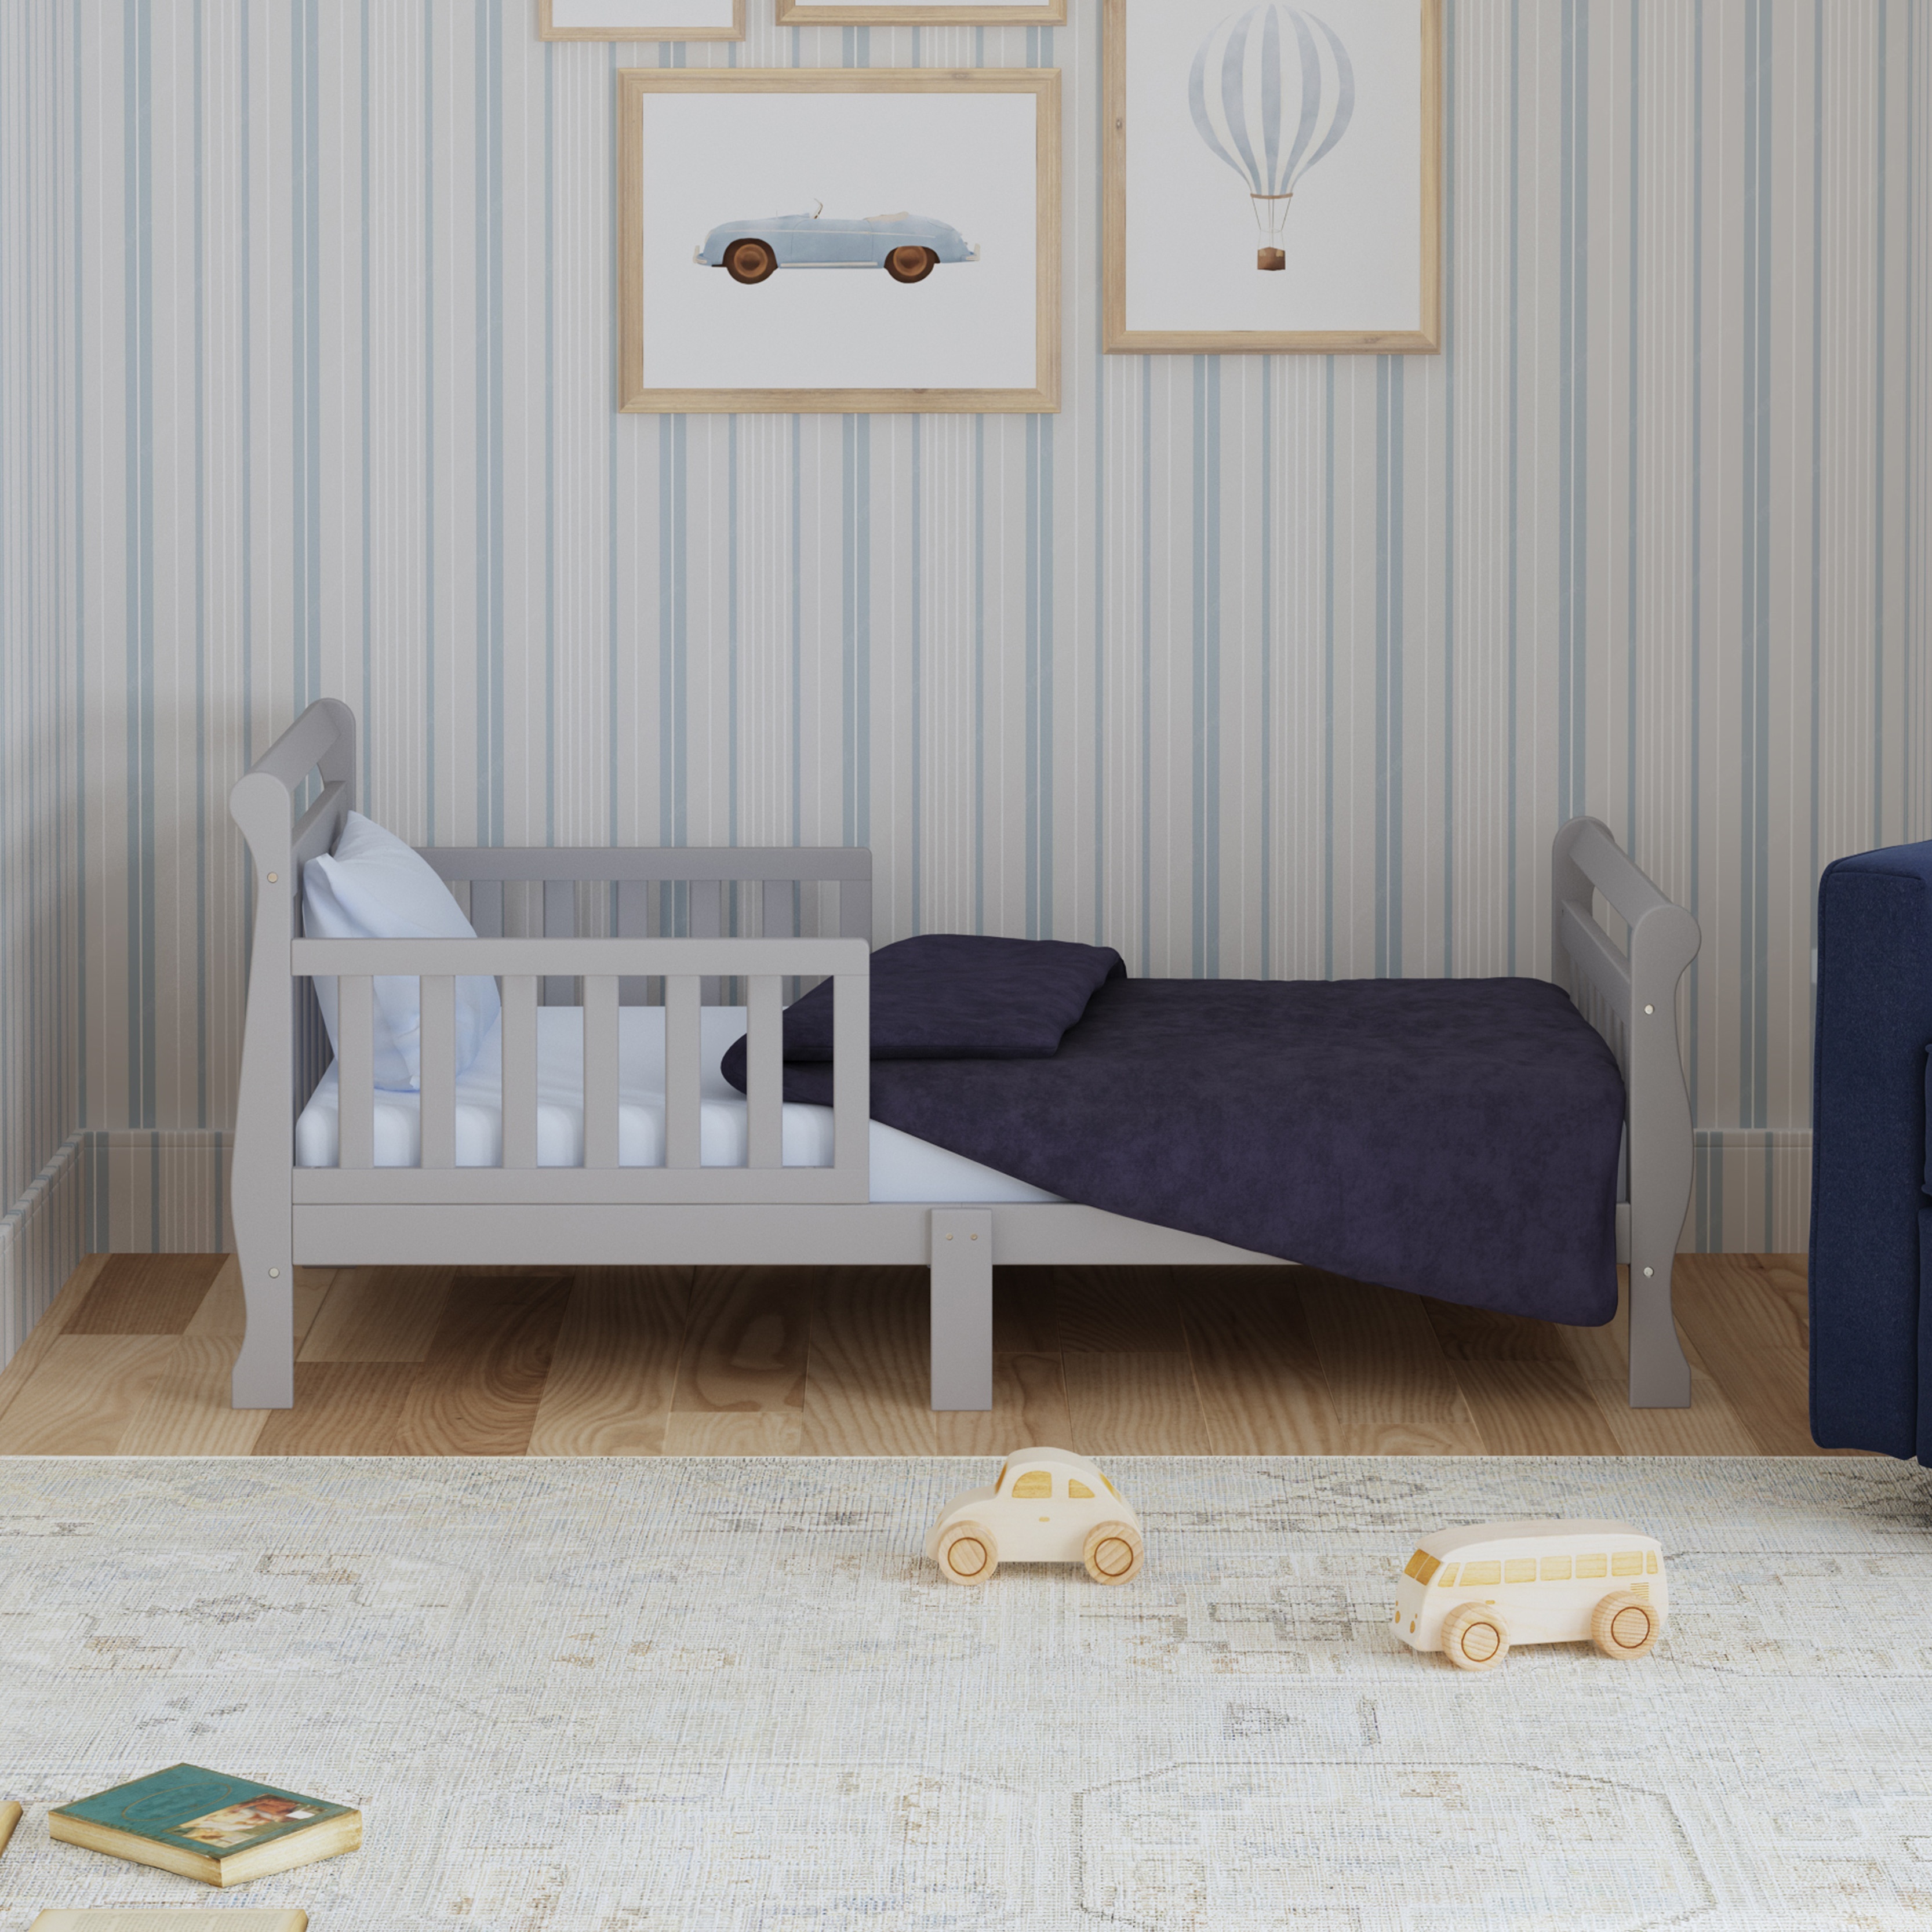
Sleigh Toddler Bed
Our DaVinci Sleigh Toddler Bed combines the charm and strength of a sleigh-style design with fun and playful details. Offering more than just safety, this toddler bed is paired with a soft rounded headboard and beautifully molded feet that creates beautiful clean lines. Two sturdy side rails help prevent falls and provides added safety. [SPECS] Country of Origin: China DIMENSIONS Assembled Dimensions: 57.25"L x 29.75"W x 24.75"H Assembled Weight: 25lbs Interior Measurements: 52.00"L x 28.00"W Guardrail Measurements: 22.25"L x 11"H MAXIMUM WEIGHT 50 lbs INSTRUCTION MANUALS Sleigh Toddler Bed
Brand: DaVinci
Category: Furniture > Baby & Toddler Furniture > Cribs & Toddler Beds > Sleigh Toddler Beds